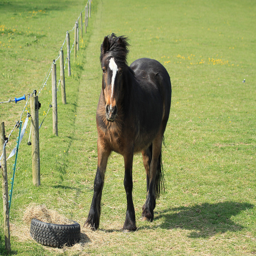
A small horse roaming along a fence line.
A horse running down a grassy field, during the day.
A horse running past a tire in his pasture.
A brown horse runs in its enclosed pasture.
A small horse running in a fenced green field.